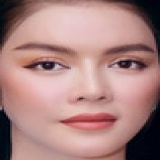
diễn viên Lý Nhã Kỳ